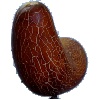
Label: Cucumber Ripe 1